Stellenbosch Museum

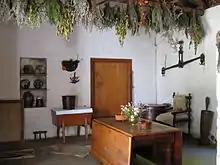
Schreuder House interior

The Schreuder House is the first period house in the museum complex, and is furnished according to the period c. 1709. The house was built in August 1707 by Sebastian Schreuder, who was a German messenger of the court of the Dutch East India Company. It is a pioneer cottage with a thatched roof and clay floor. Because window glass had to be imported from Holland, the windows are made of linen or gauze stretched over a frame with beeswax to seal the cloth against the elements. During a hard downpour, the housewife simply closed the outside shutters; in fine weather, the catches were released, the whole frame was lifted out, and fresh air was let in. The house was declared a monument in 1974 and is currently listed as a Grade II Western Cape provincial heritage site.